Titanic

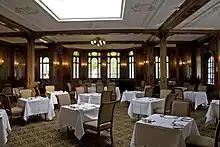
The 1st-Class Lounge of , which was almost identical to that of the "Titanic", seen today as a dining room in the White Swan Hotel, Alnwick

After the disaster, recommendations were made by both the British and American Boards of Inquiry stating that ships should carry enough lifeboats for all aboard, mandatory lifeboat drills would be implemented, lifeboat inspections would be conducted, etc. Many of these recommendations were incorporated into the International Convention for the Safety of Life at Sea passed in 1914. The convention has been updated by periodic amendments, with a completely new version adopted in 1974. Signatories to the Convention followed up with national legislation to implement the new standards. For example, in Britain, new "Rules for Life Saving Appliances" were passed by the Board of Trade on 8 May 1914 and then applied at a meeting of British steamship companies in Liverpool in June 1914.